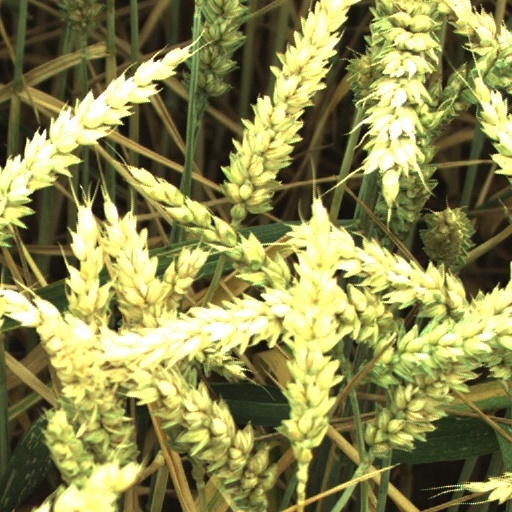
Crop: wheat